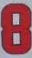
Number: 8